5th New York Cavalry Regiment

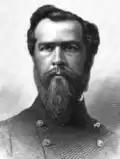
American civil war officer

On March 2, Sheridan's 1st and 3rd divisions destroyed Early's Confederate army near Waynesboro, Virginia, in the Battle of Waynesboro. Most of Early's army was killed or captured, although Early evaded capture. Custer's 3rd Division did the fighting, and a large number of Confederates surrendered. All of Early's headquarters equipment and artillery were captured.